Chevrolet Corvette (C8)

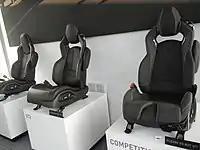
GT1, GT2, Competition Sport seat options

Three trim levels are currently available, 1LT, 2LT and 3LT, augmented by three suspension setups, FE1, FE3 and FE4 which correspond with the two Z51 Performance packages. In addition, three seat options are also available: GT1, GT2 and Competition Sport. The interior is upholstered in leather, microsuede or performance textile with carbon fiber or aluminum trims. A Performance Data Recorder has been upgraded with a higher resolution camera as well as a new interface. GM's virtual camera mirror is optional, which projects video from the backup camera onto the rear-view mirror.